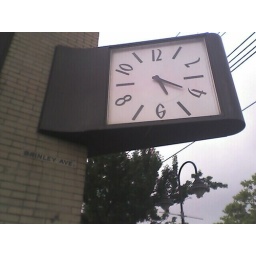
I enjoyed the clock's typography on exterior clock in Bradely Beach @ main street &amp;amp; Brinkley Ave